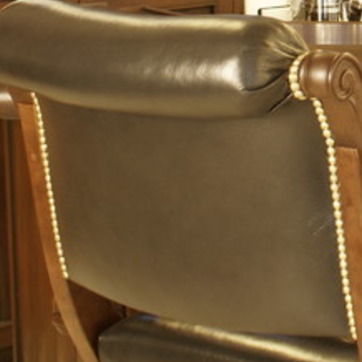
Material: leather